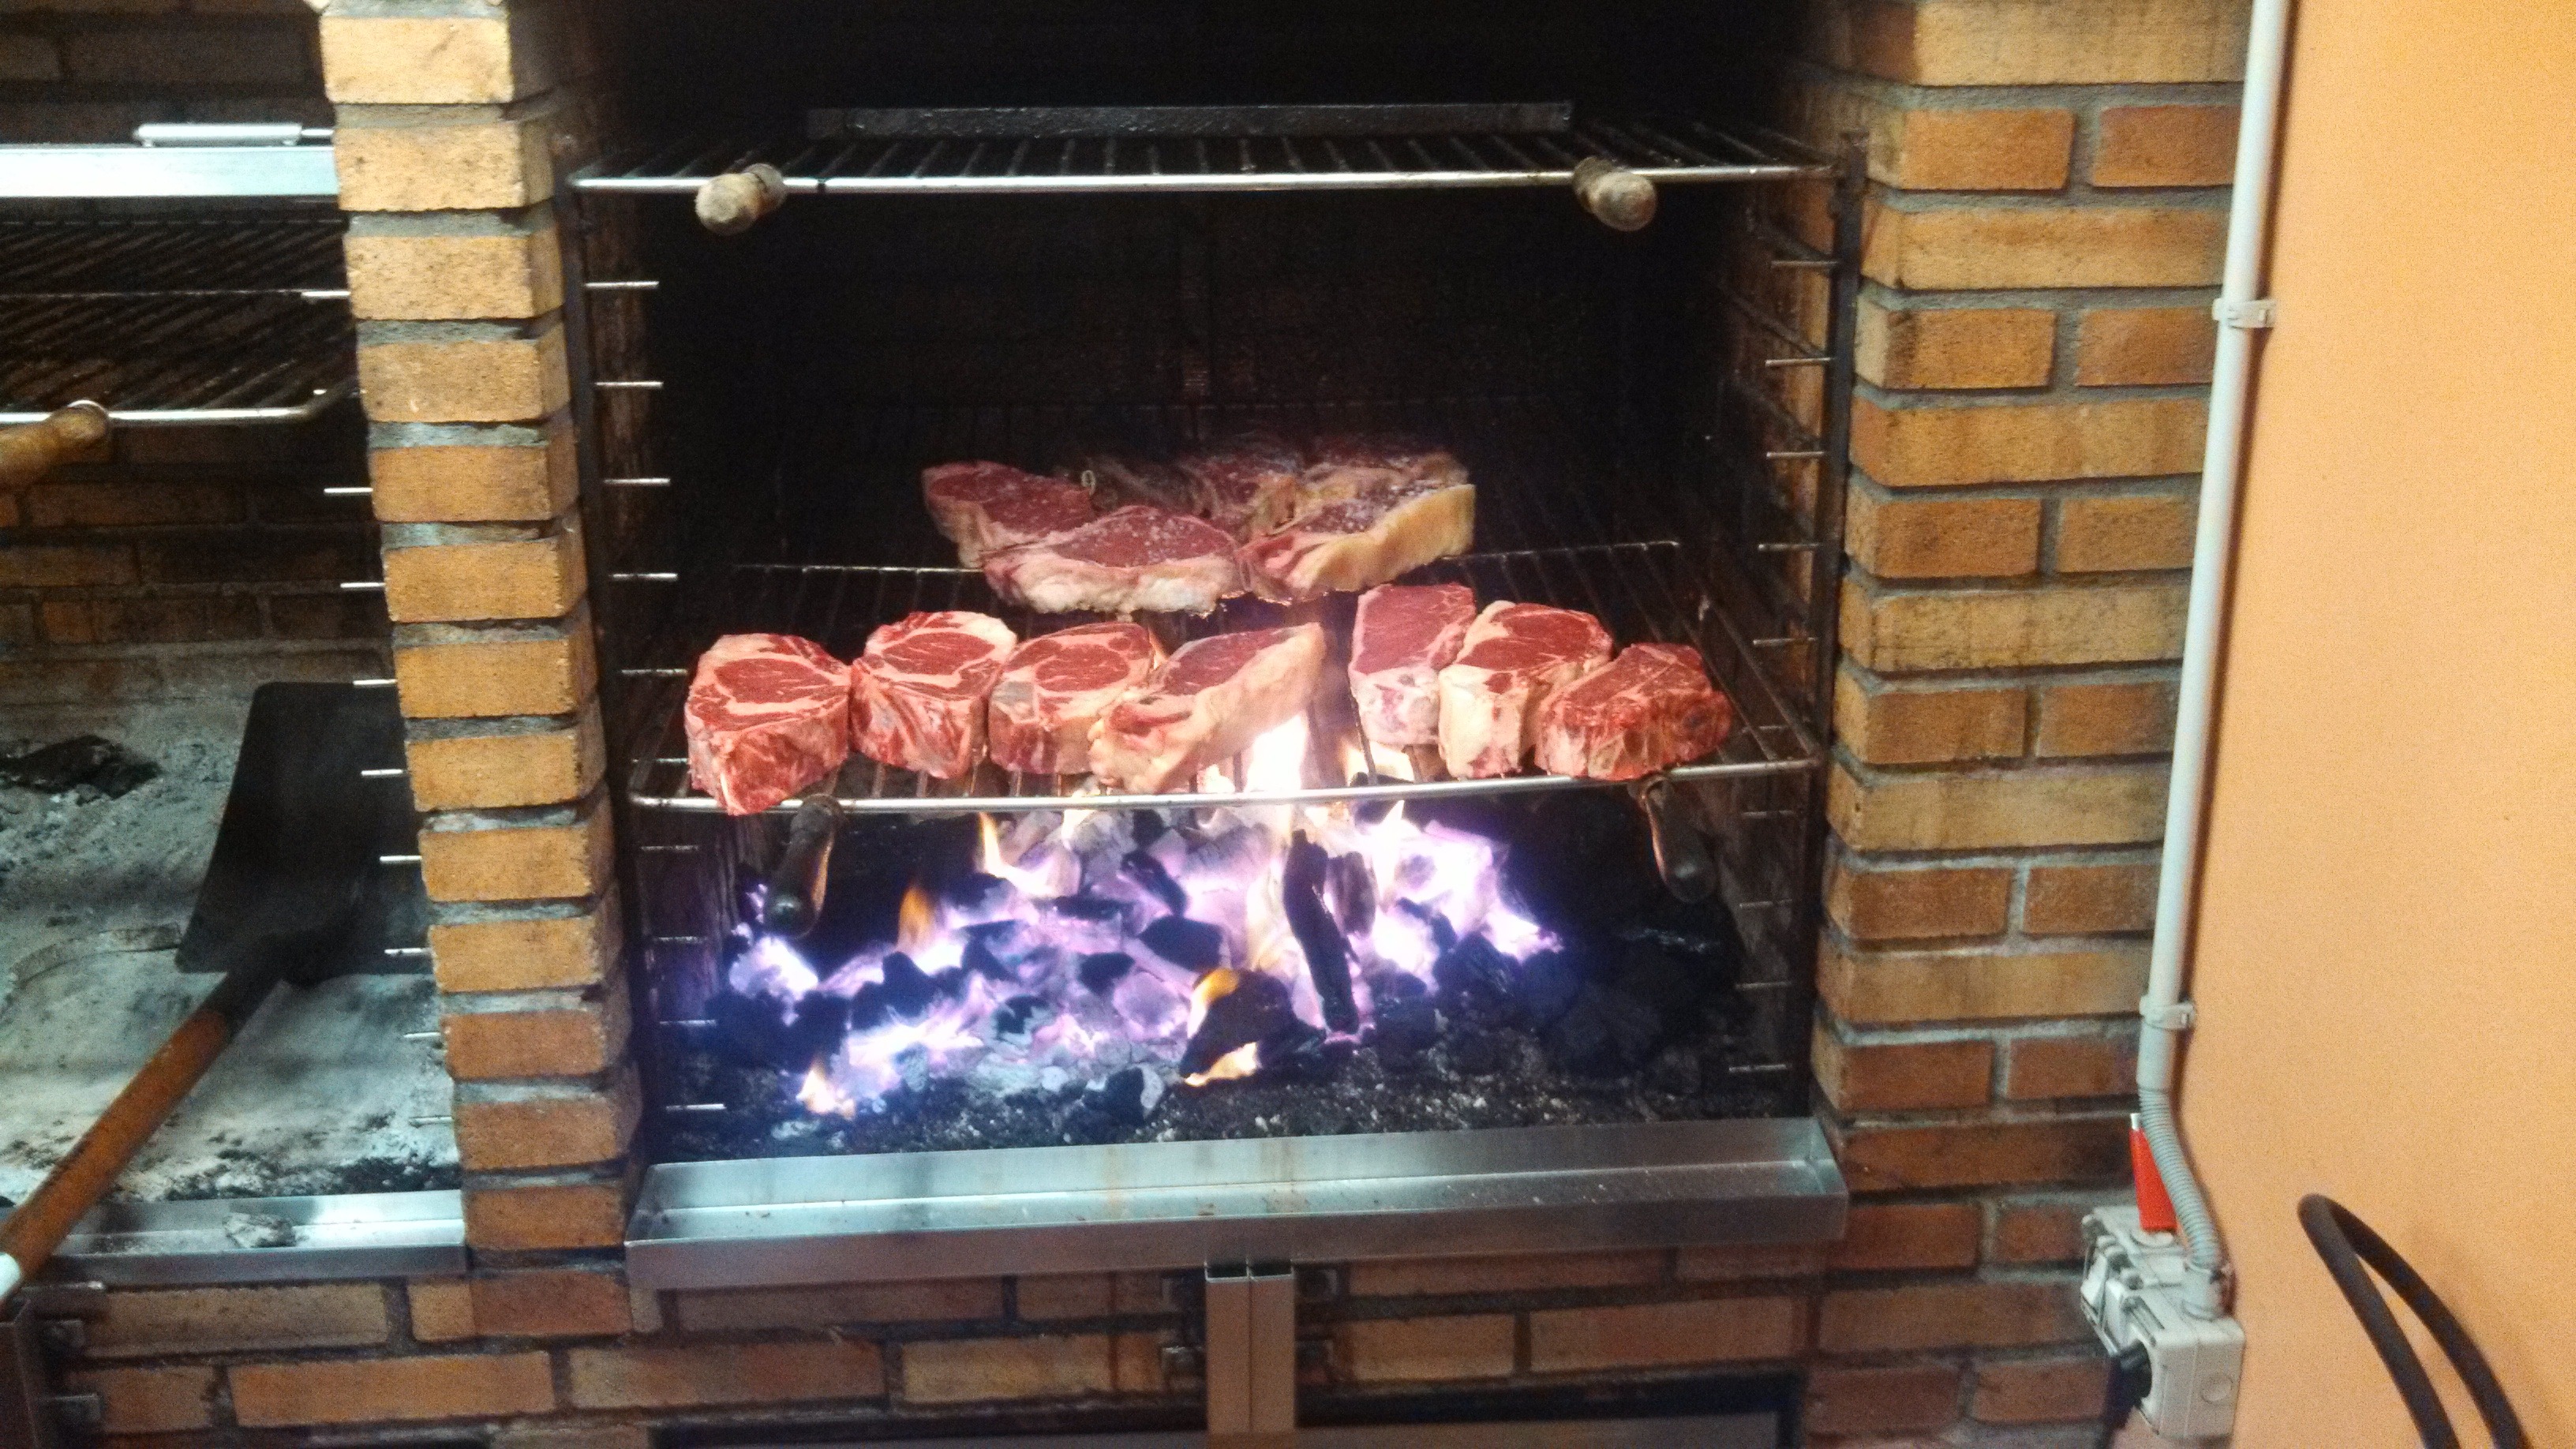
outdoor, meal, food, cooking, bbq, barbeque, flame, fire, fireplace, meat, barbecue, cuisine, heat, steak, grill, dinner, hot, hearth, grilled, grilling, barbecue grill, outdoor grill